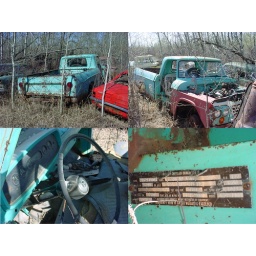
Red, yellow and blue Fargo/Dodge trucks from an ex-girlfriend's uncle's farm in Battleford, SK.